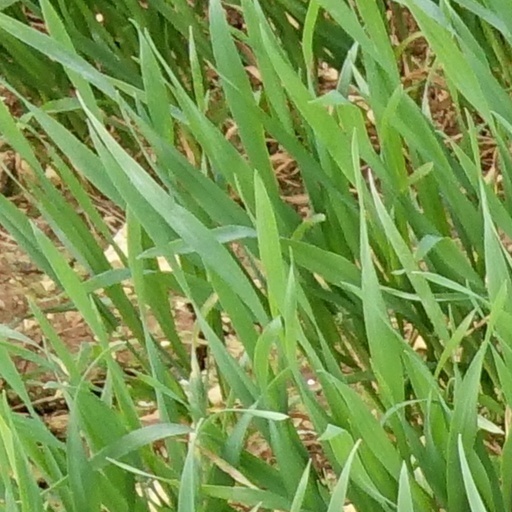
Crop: wheat